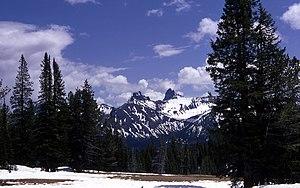
La chaîne Absaroka qui fait partie des montagnes Rocheuses s’étend sur environ 240 km au travers des États américains du Montana et du Wyoming. Ils forment la frontière orientale du parc national de Yellowstone.